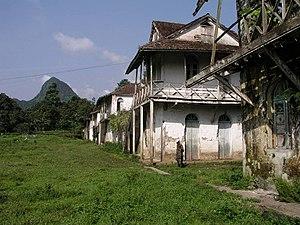
Bombaim est un village de Sao Tomé-et-Principe, établi sur le site d'une ancienne roça, au centre de l'île de São Tomé, à 6 km au sud de Monte Café et à 5 km de Trindade, dans le district de Mé-Zóchi.